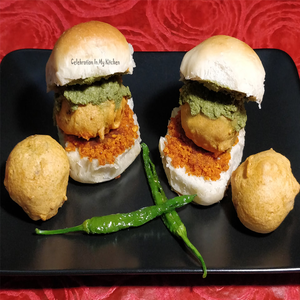
Dish: vadapav